4th Parachute Brigade (United Kingdom)

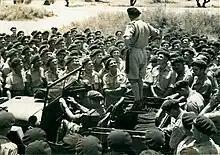
General Sir Bernard Montgomery, commander of the British Eighth Army, stands on a vehicle and talks to men of the 4th Parachute Brigade, North Africa, 1943.

The 4th Parachute Brigade was formed at RAF Kibrit in the Middle East on 1 December 1942. Upon formation it consisted of the brigade headquarters, signals company, defence platoon and three parachute battalions. The battalions assigned were the 156th Parachute Battalion (156 Para), raised from British servicemen in India, the 10th Parachute Battalion (10 Para), formed around a cadre from the 2nd Battalion, Royal Sussex Regiment, and the 11th Parachute Battalion (11 Para), created from a cadre of 156 Para. The brigade's battalions all had the same composition: three rifle companies, each comprising a company headquarters, and three platoons. Each had a Support Company of mortar, machine gun and carrier platoons, along with a Headquarters Company. The brigade's first commander, Lieutenant-Colonel Kenneth Smyth, was replaced by Brigadier John Hackett on 4 January 1943.